Describe the emotion expressed in this image:  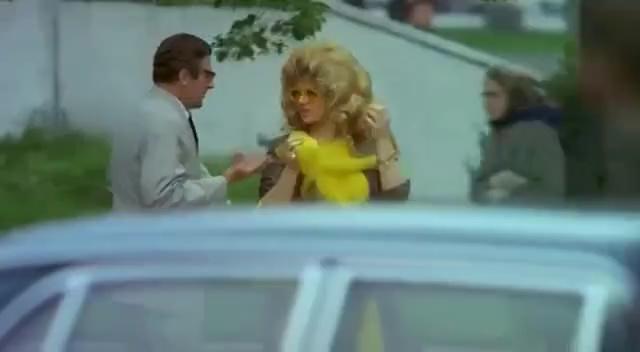
This person displays Pain, valence and arousal with low intensity.